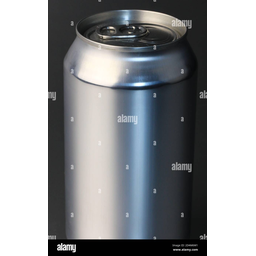
Label: metal